Garry Shandling

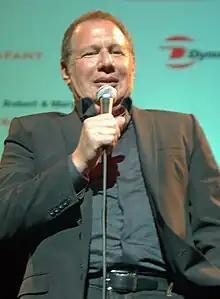
Shandling in April 2011

In 1977, Shandling was involved in a car crash in Beverly Hills that left him in critical condition for two days and hospitalized for two weeks with a crushed spleen. While in the hospital, he had a near-death experience and later said, "I had a vivid near-death experience that involved a voice asking, 'Do you want to continue leading Garry Shandling's life?' Without thinking, I said, 'Yes.' Since then, I've been stuck living in the physical world while knowing, without a doubt, that there's something much more meaningful within it all. That realization is what drives my life and work." The accident inspired him to pursue a career in comedy, and he later turned the accident into part of his routine.